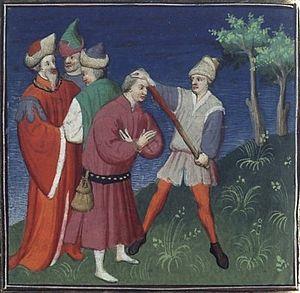
Cette page concerne l'année 1195 du calendrier julien.